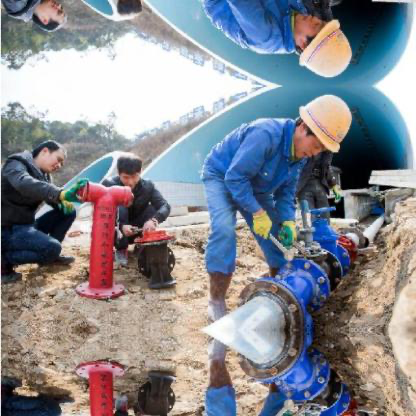
Objects in the image:
label: helmet
label: head
label: head
label: helmet
label: head
label: head